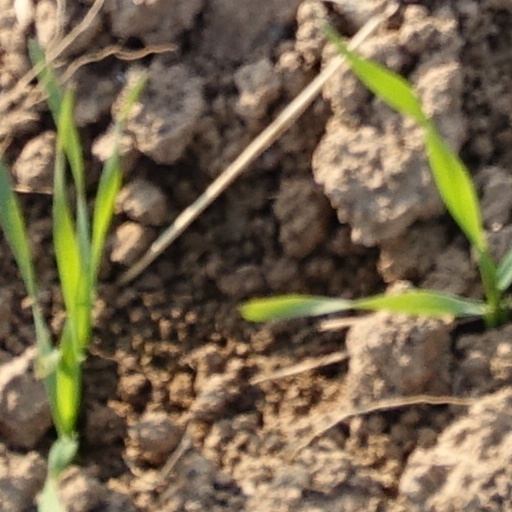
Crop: wheat